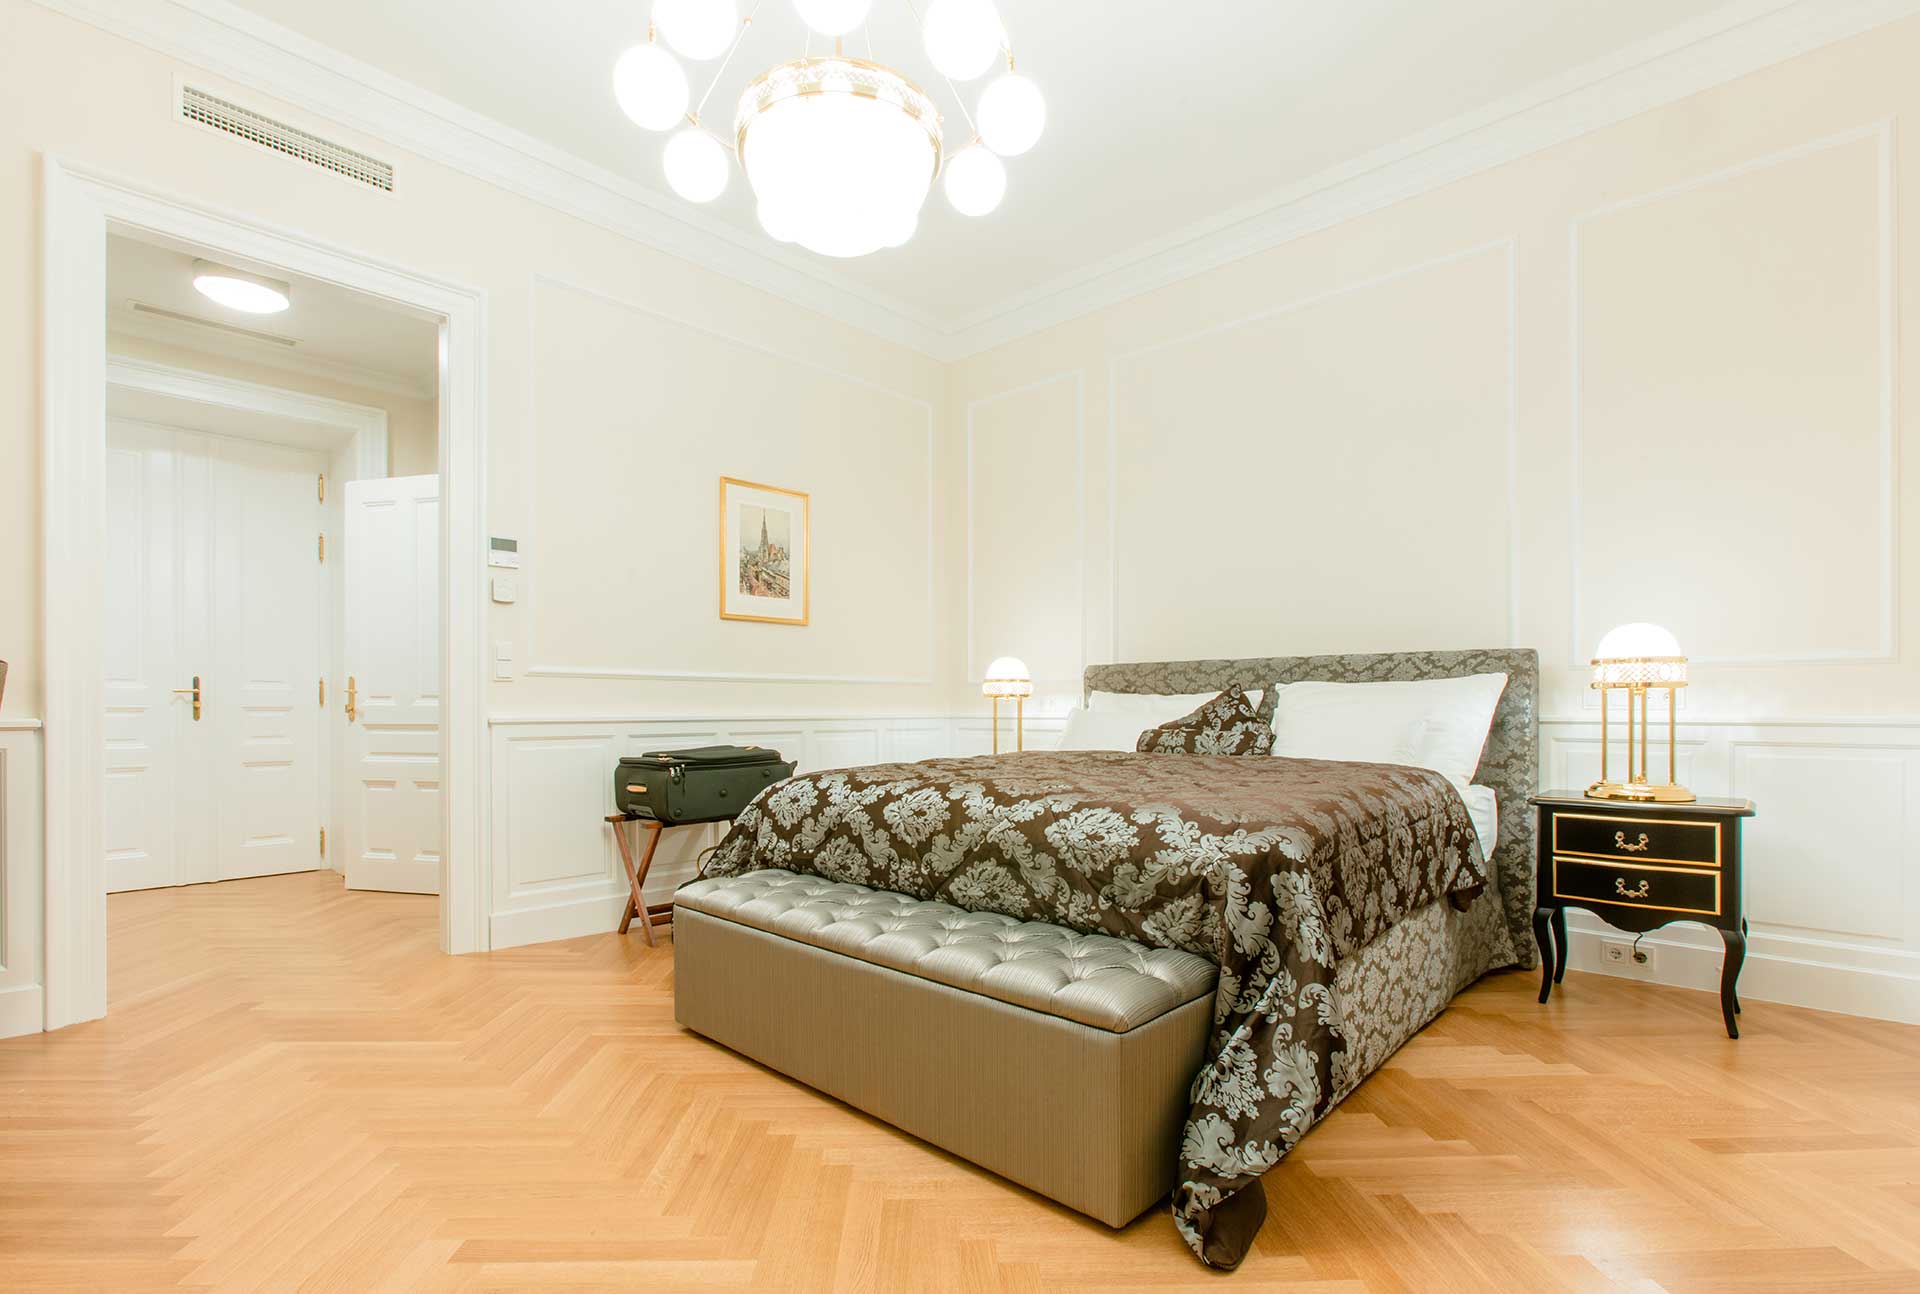
hotel, bedroom, furniture, room, property, bed, interior design, bed frame, floor, bed sheet, ceiling, wall, real estate, bedding, building, house, hardwood, wood flooring, home, mattress, nightstand, laminate flooring, daylighting, suite, architecture, wood, estate, flooring, mattress pad, apartment, comfort